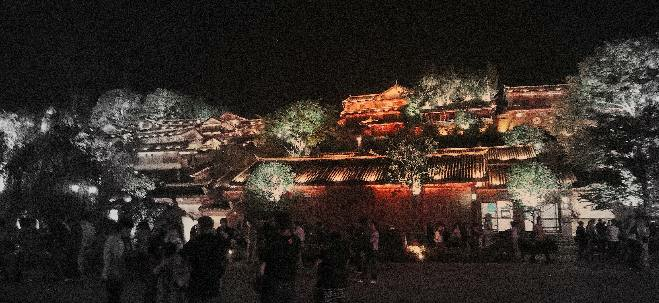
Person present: No